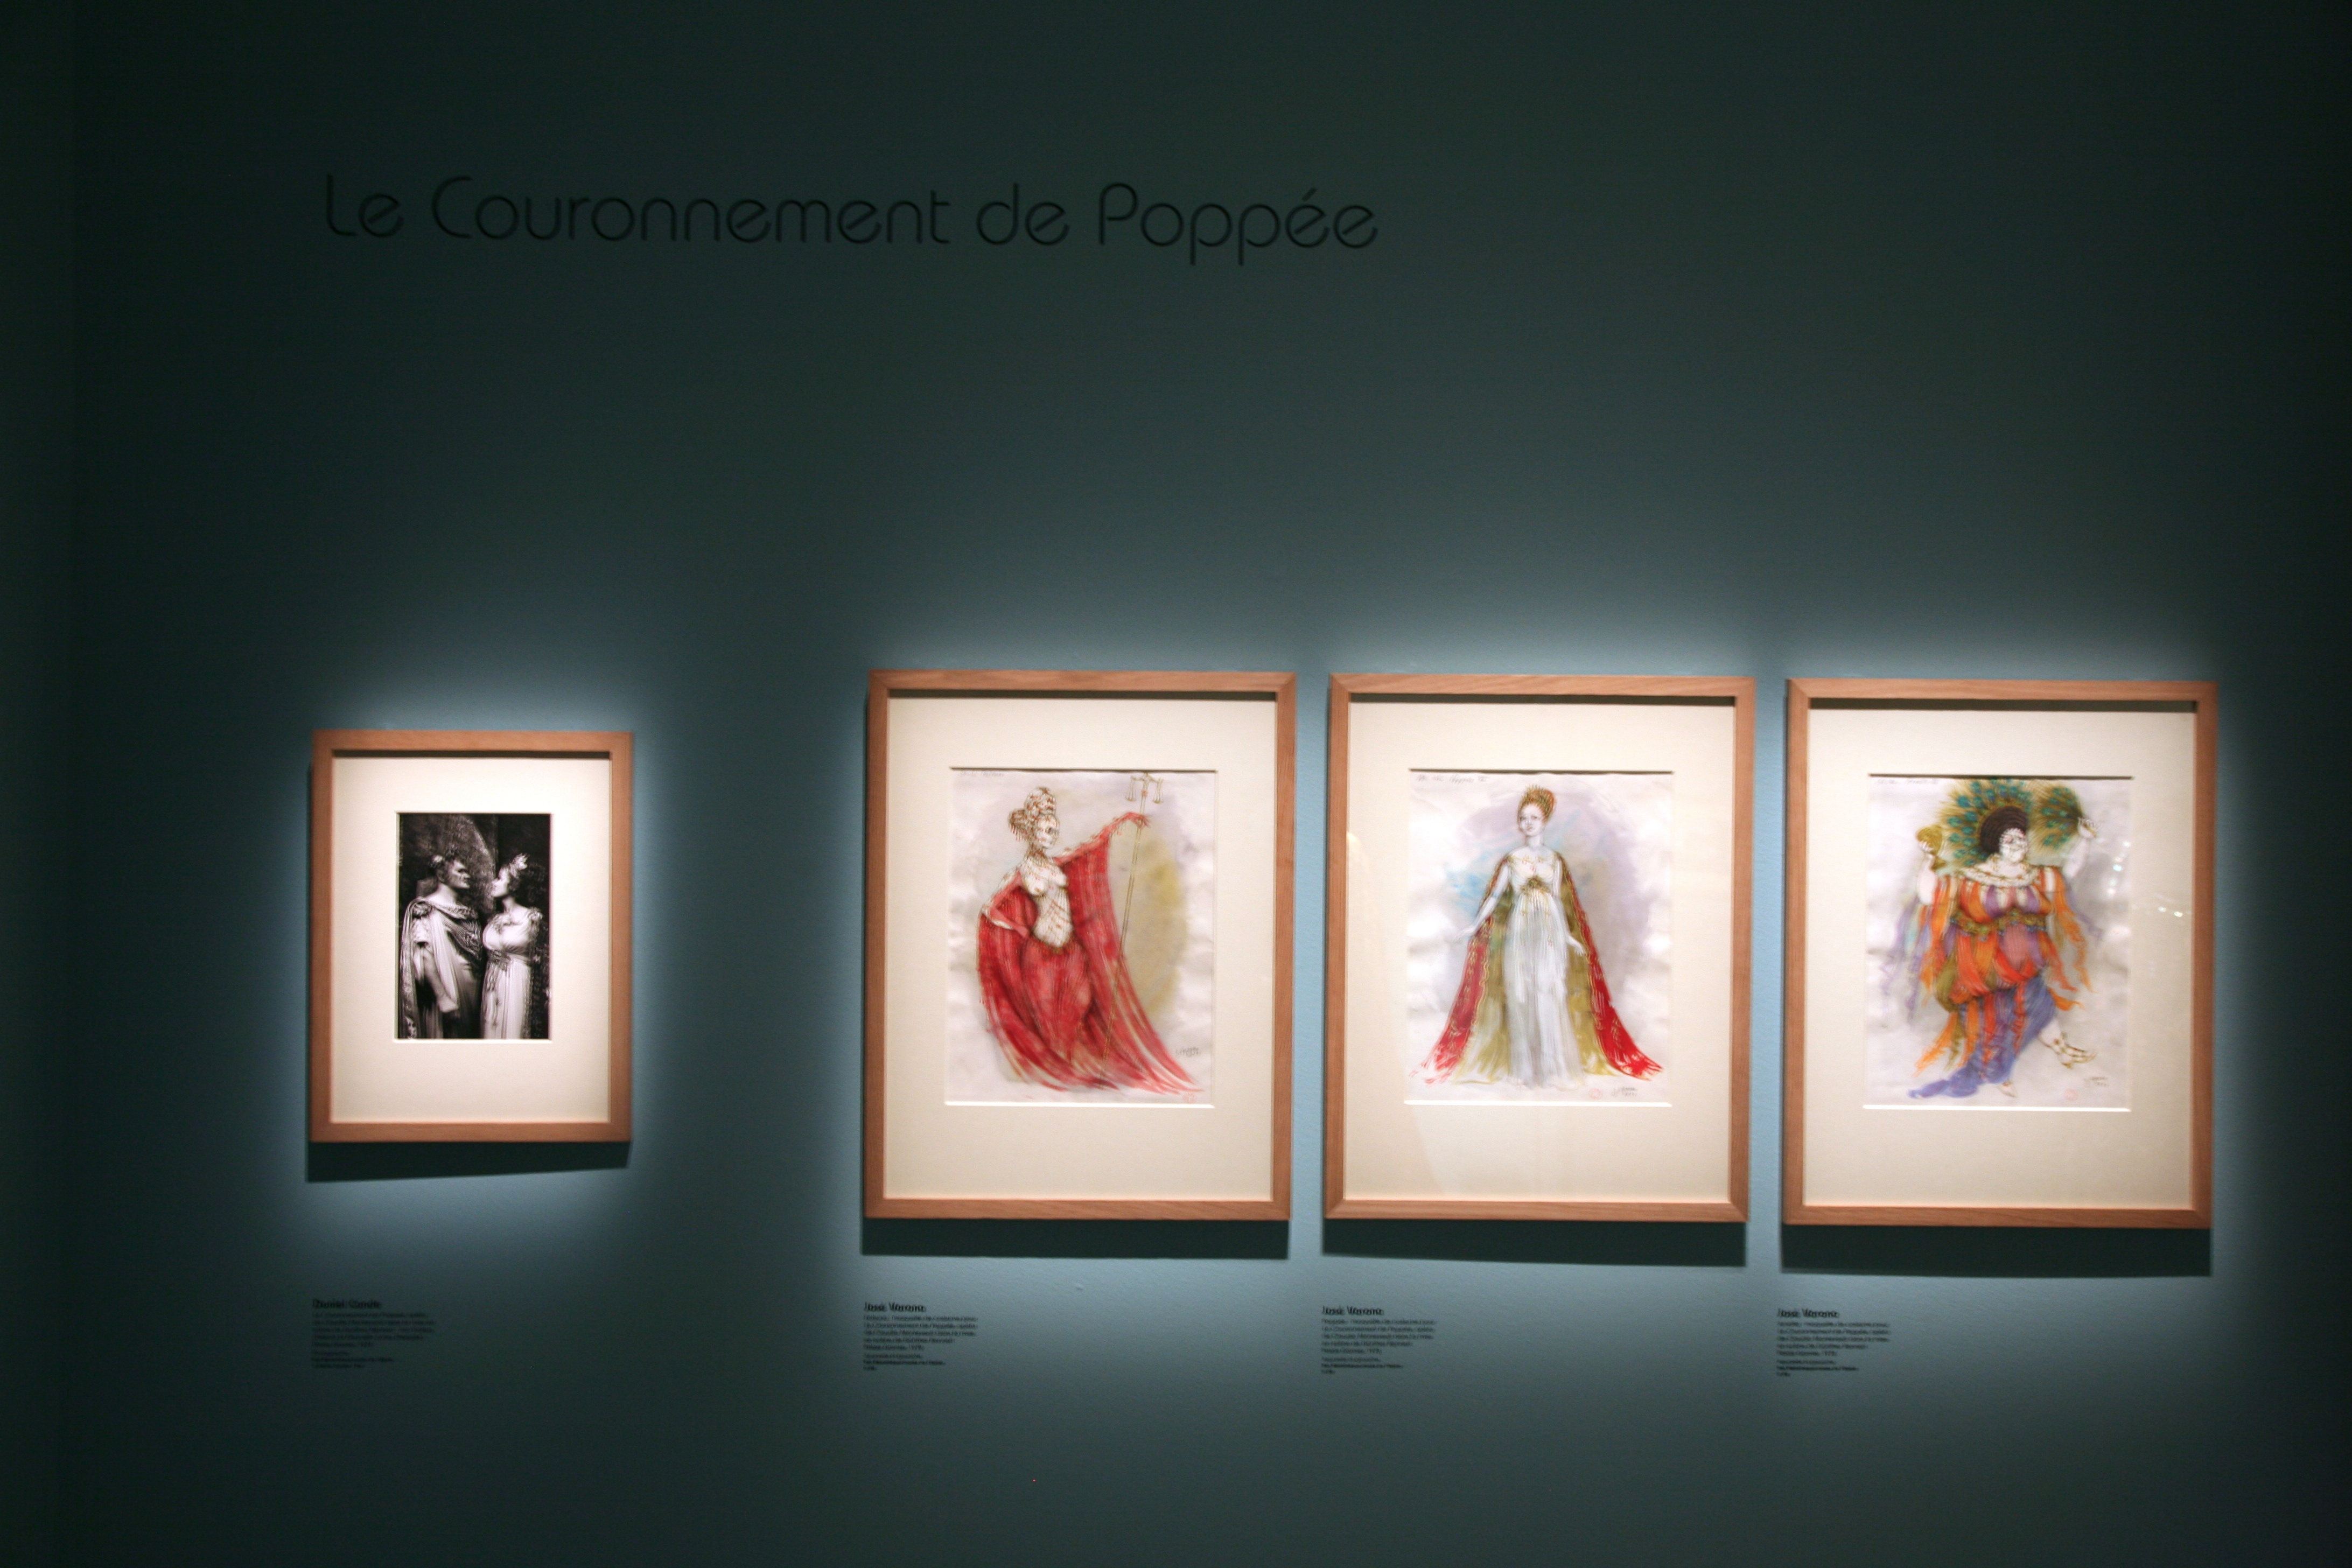
paris, opera, painting, brand, art, exposition, design, bnf, picture frame, image, exhibition, palaisgarnier, operadeparis, liebermann, rolfliebermann, modern art, biblioth quenationaledefrance, art gallery